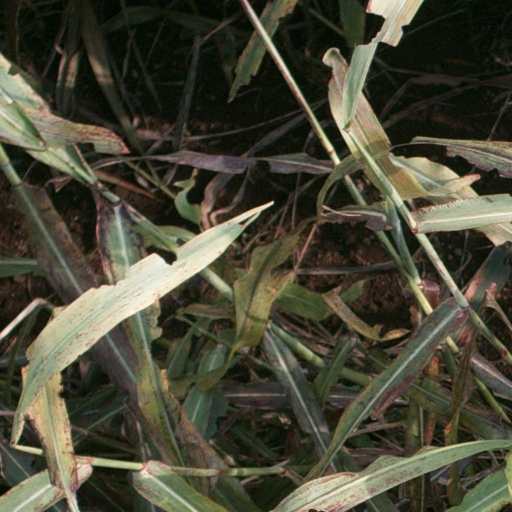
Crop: sorghum